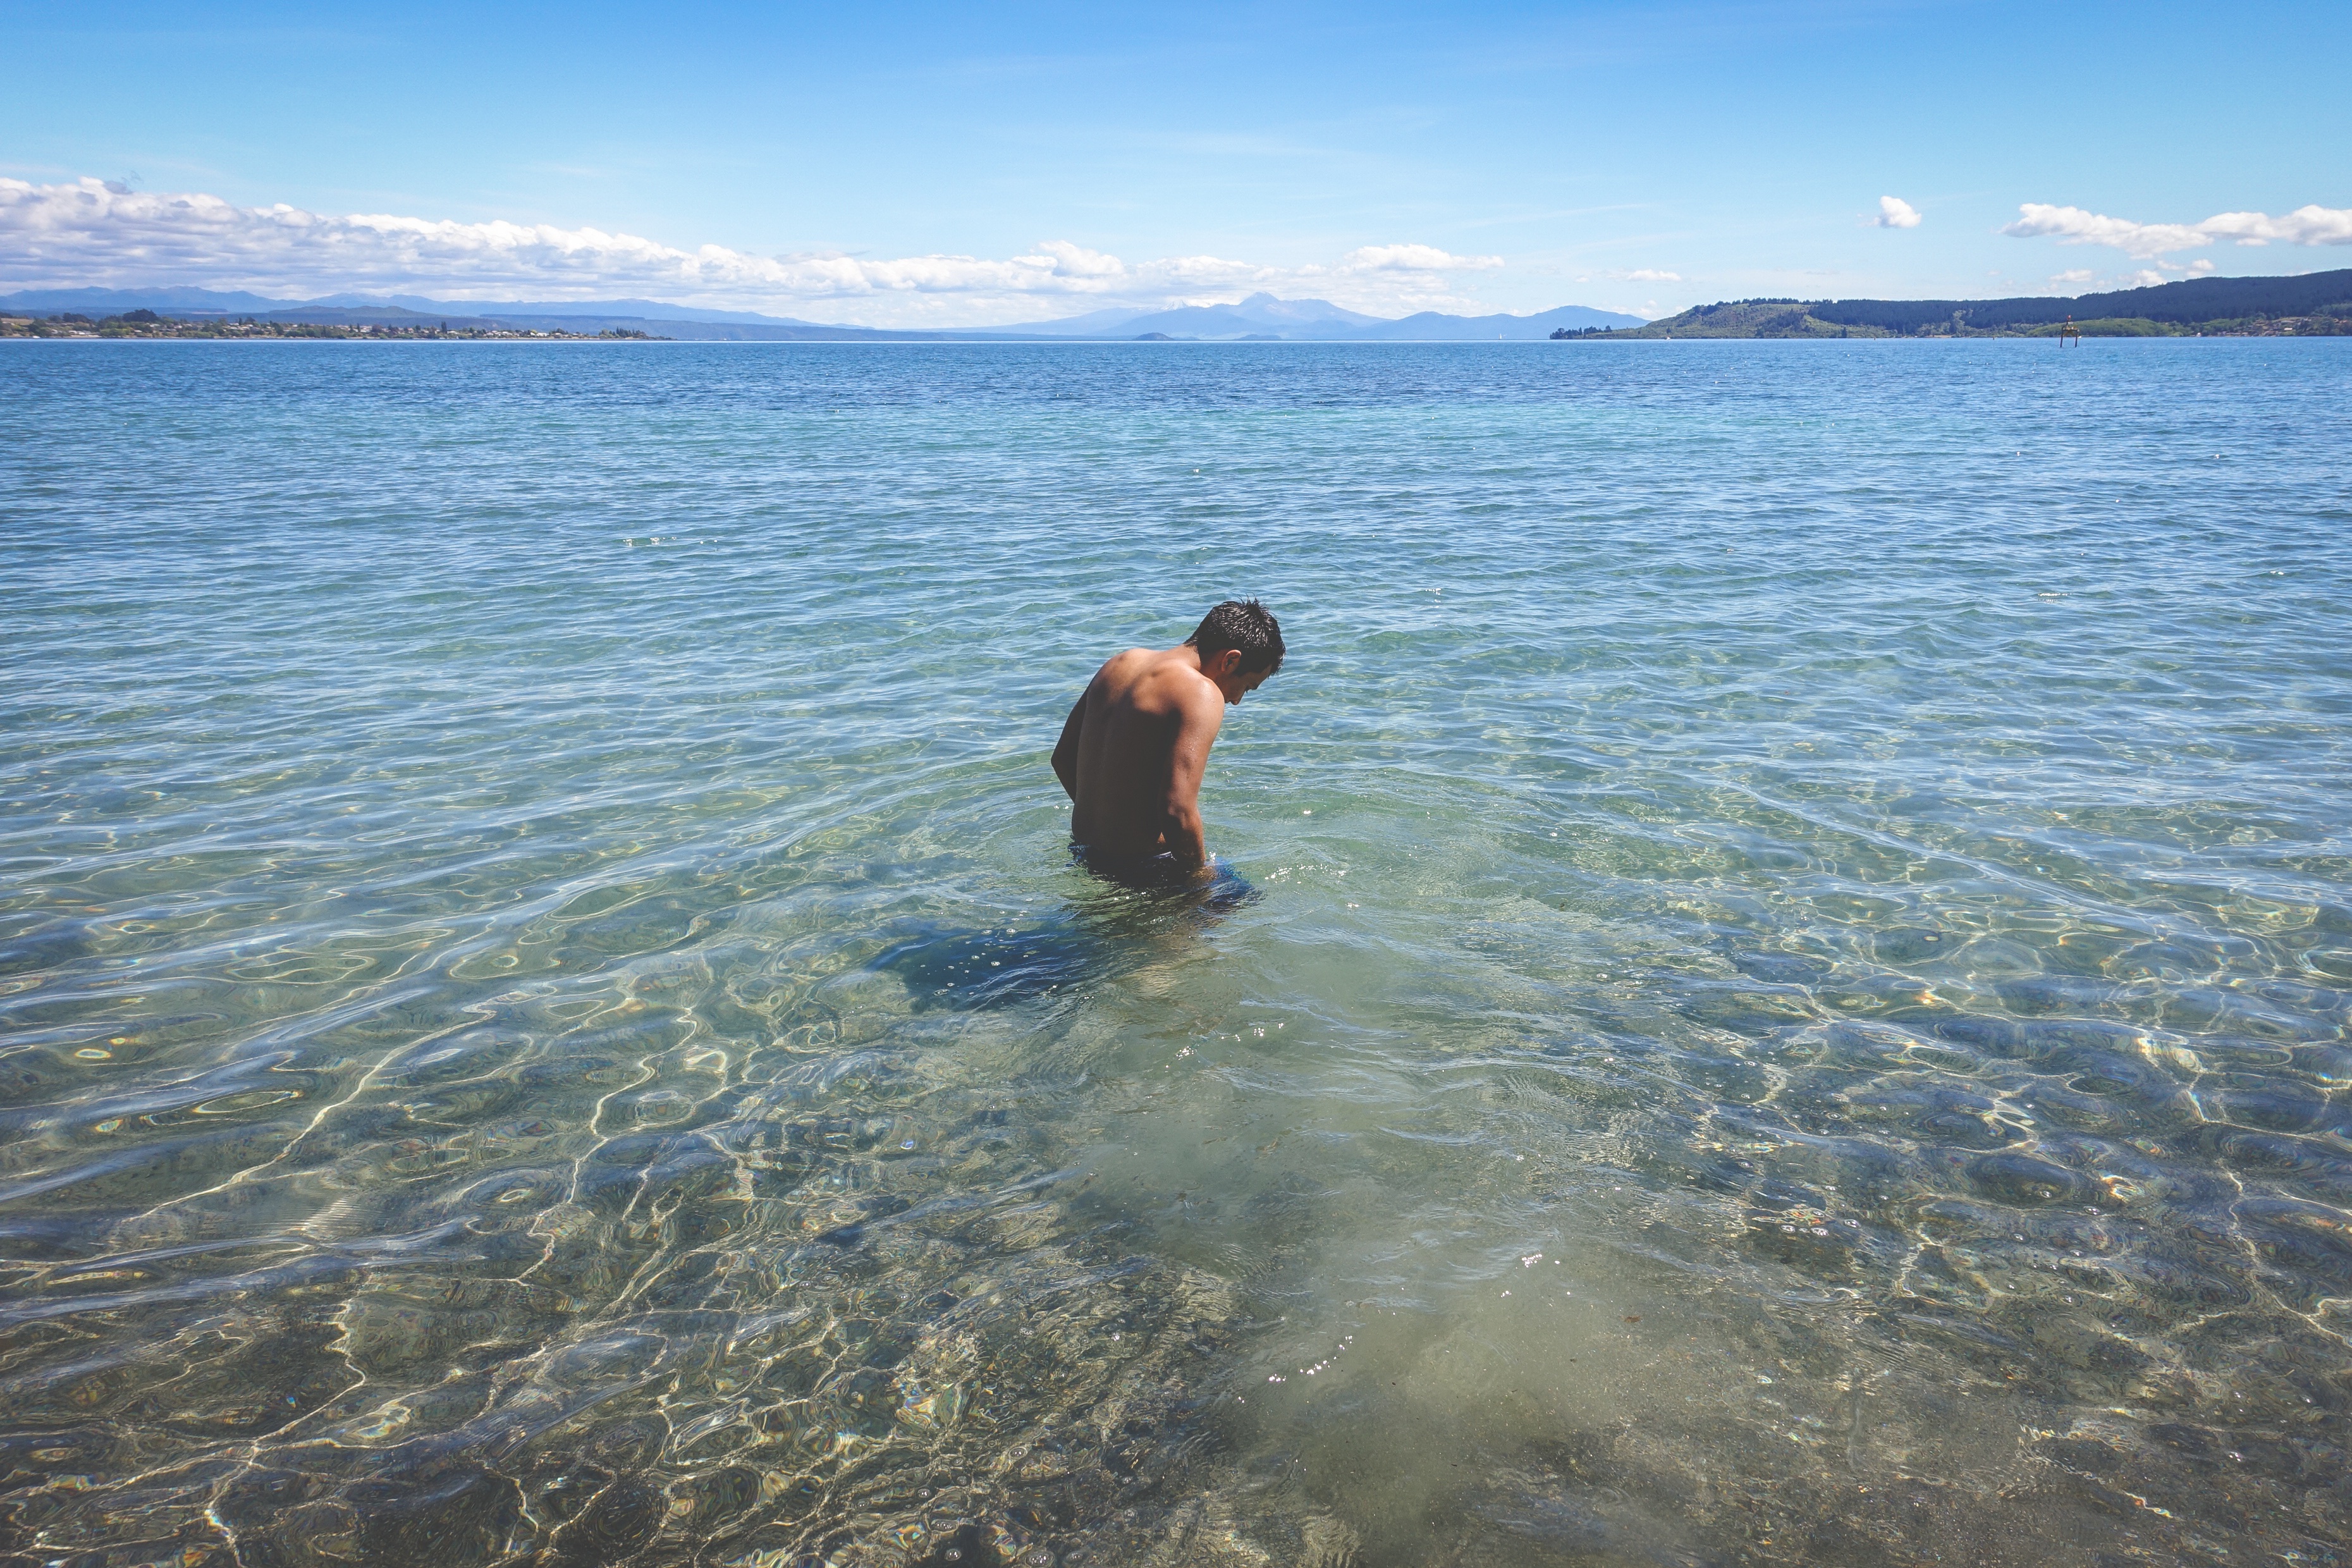
beach, sea, coast, ocean, horizon, shore, lake, vacation, bay, body of water, cape